Parcellara Stone

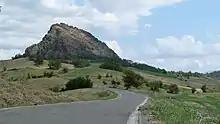
View of the southern slope from provincial road 68

It later became part of the possessions of the monastery of San Paolo di Mezzano Scotti, later passing to the Malaspina family at an unspecified time. In 1120 Piacenza and Guelph troops occupied the area in the course of the war waged against the Bobbiese Ghibellines, however, the Malaspinas managed to resist and later reoccupy the area. In 1155 it was ceded by the Malaspinas to the noble Perducca family, who were already feudal lords of the nearby Pietra Perduca, which was also fortified and had a castle.